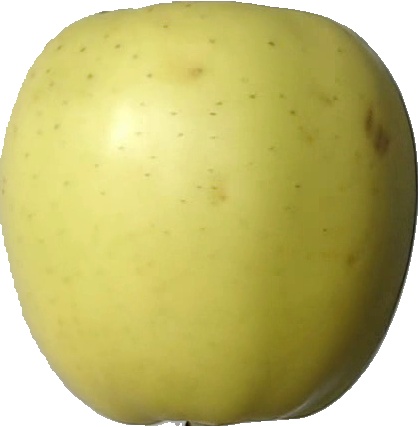
Label: apple_golden_2